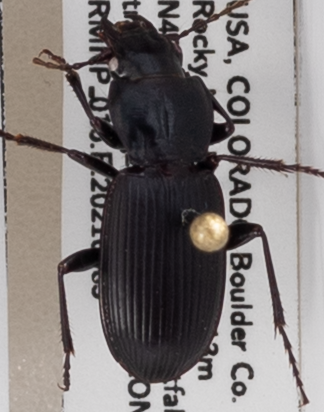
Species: Pterostichus protractus
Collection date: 2021-08-03
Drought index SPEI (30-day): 0.47
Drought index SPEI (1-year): -0.03
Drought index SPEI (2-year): -0.54